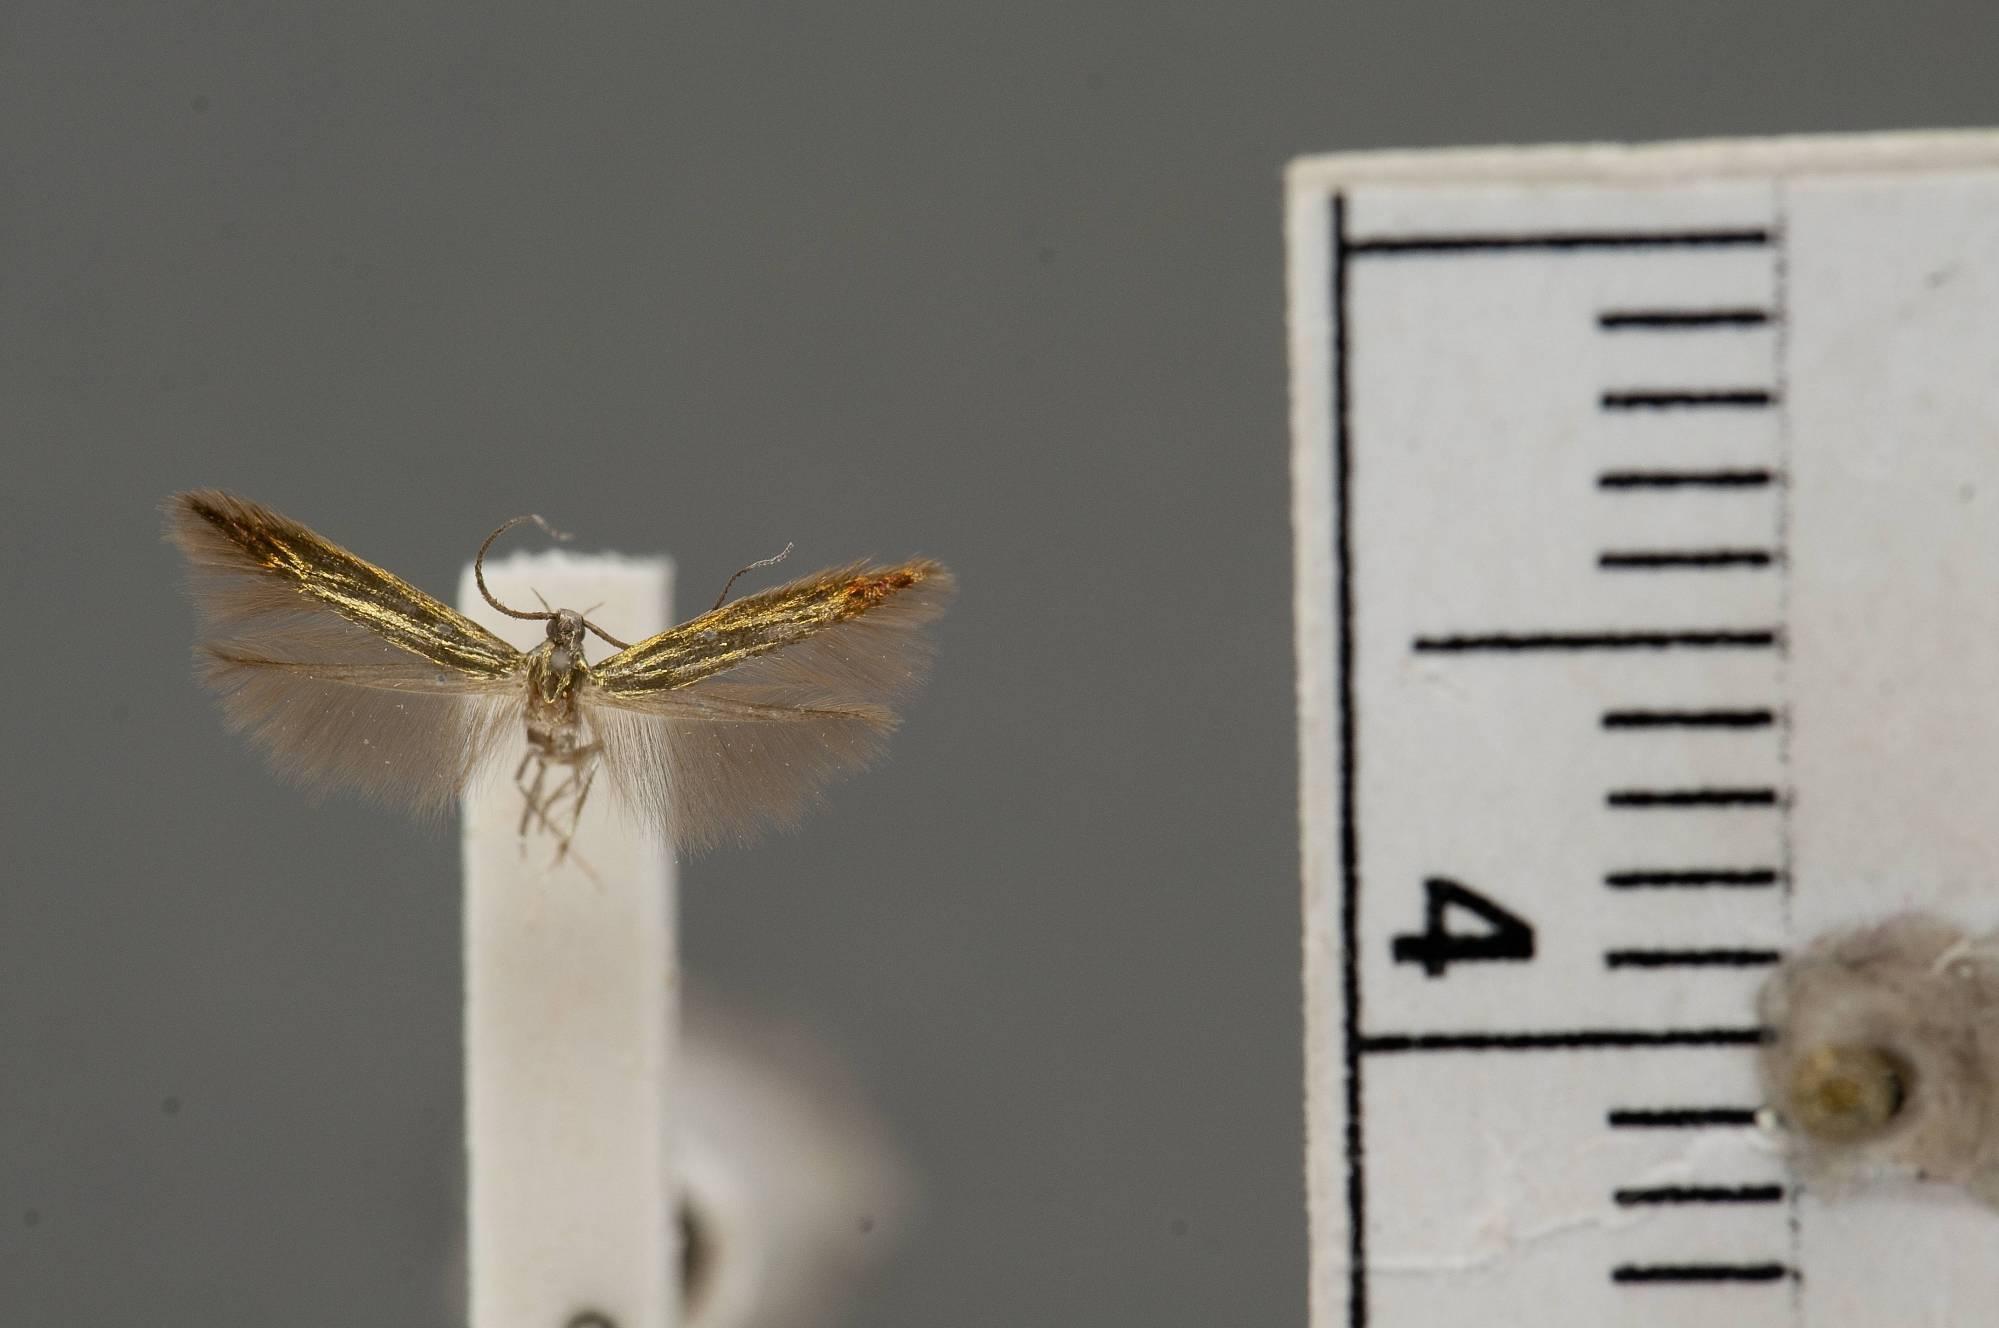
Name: Coleophora timarella
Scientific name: Coleophora timarella Landry & Wright, 1993
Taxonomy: Animalia, Arthropoda, Insecta, Lepidoptera, Glossata, Coleophoridae, Coleophorinae
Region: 1981
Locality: West Fork, 16 miles southwest of Flagstaff, Coconino, Arizona, United States
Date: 5 Aug 1961